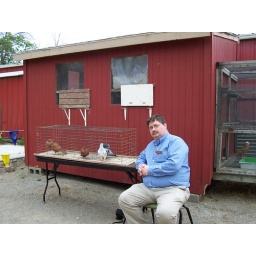
Onorio Catenacci sitting beside the pigeon exhibit. Photo taken by Alys Constantino